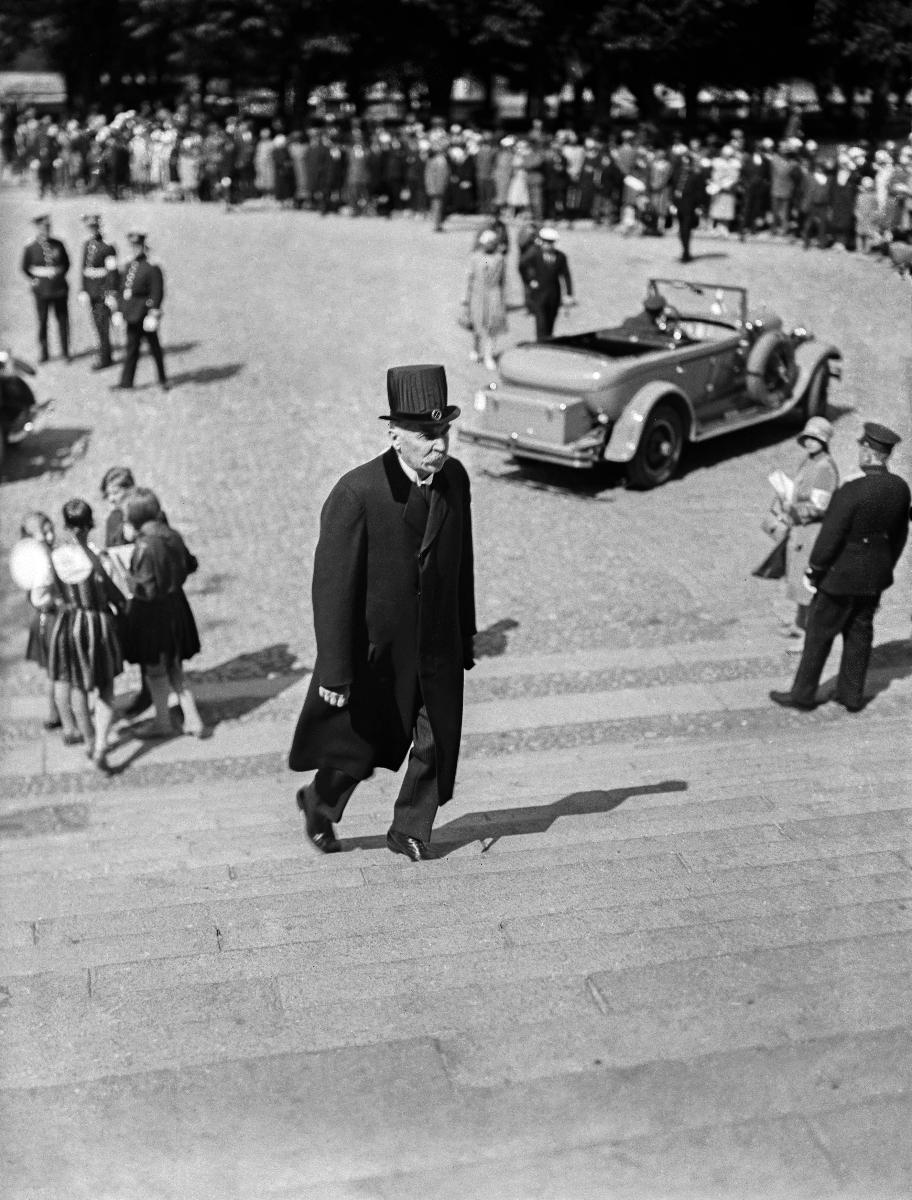
Turun tuomiokirkon 700-vuotisjuhlat
Åbo domkyrkas 700-årsjubileum; 700th Anniversary of Turku dome church
sisällön kuvaus: Turun tuomiokirkon vuosijuhlat Turussa 18.6.1929. Presidentti Ståhlberg saapuu Turun tuomiokirkon juhlajumalanpalvelukseen. content description: The jubilee of Turku dome church in Turku 18.6.1929. President Ståhlberg arrives to the jubilee service of Tutku Dome Church. innehållsbeskrivning: Åbo domkyrkas jubileum i Åbo 18.6.1929. President Ståhlberg anländer till Åbo domkyrkas festgudstjänst.
Kuvaaja: Sundström, Hugo, kuvaaja
Vuosi: 1929
Paikka: Suomi, Varsinais-Suomi, Turku
Aiheet: Ståhlberg, Kaarlo Juho; juhlat; kirkkorakennukset; uudelleenvihkiminen; HBL; celebrations; church buildings; architecture; festivities; audience; fester; kyrkobyggnader; arkitektur; kyrkor; återinvigning; interiör; presidenter; presidentpar